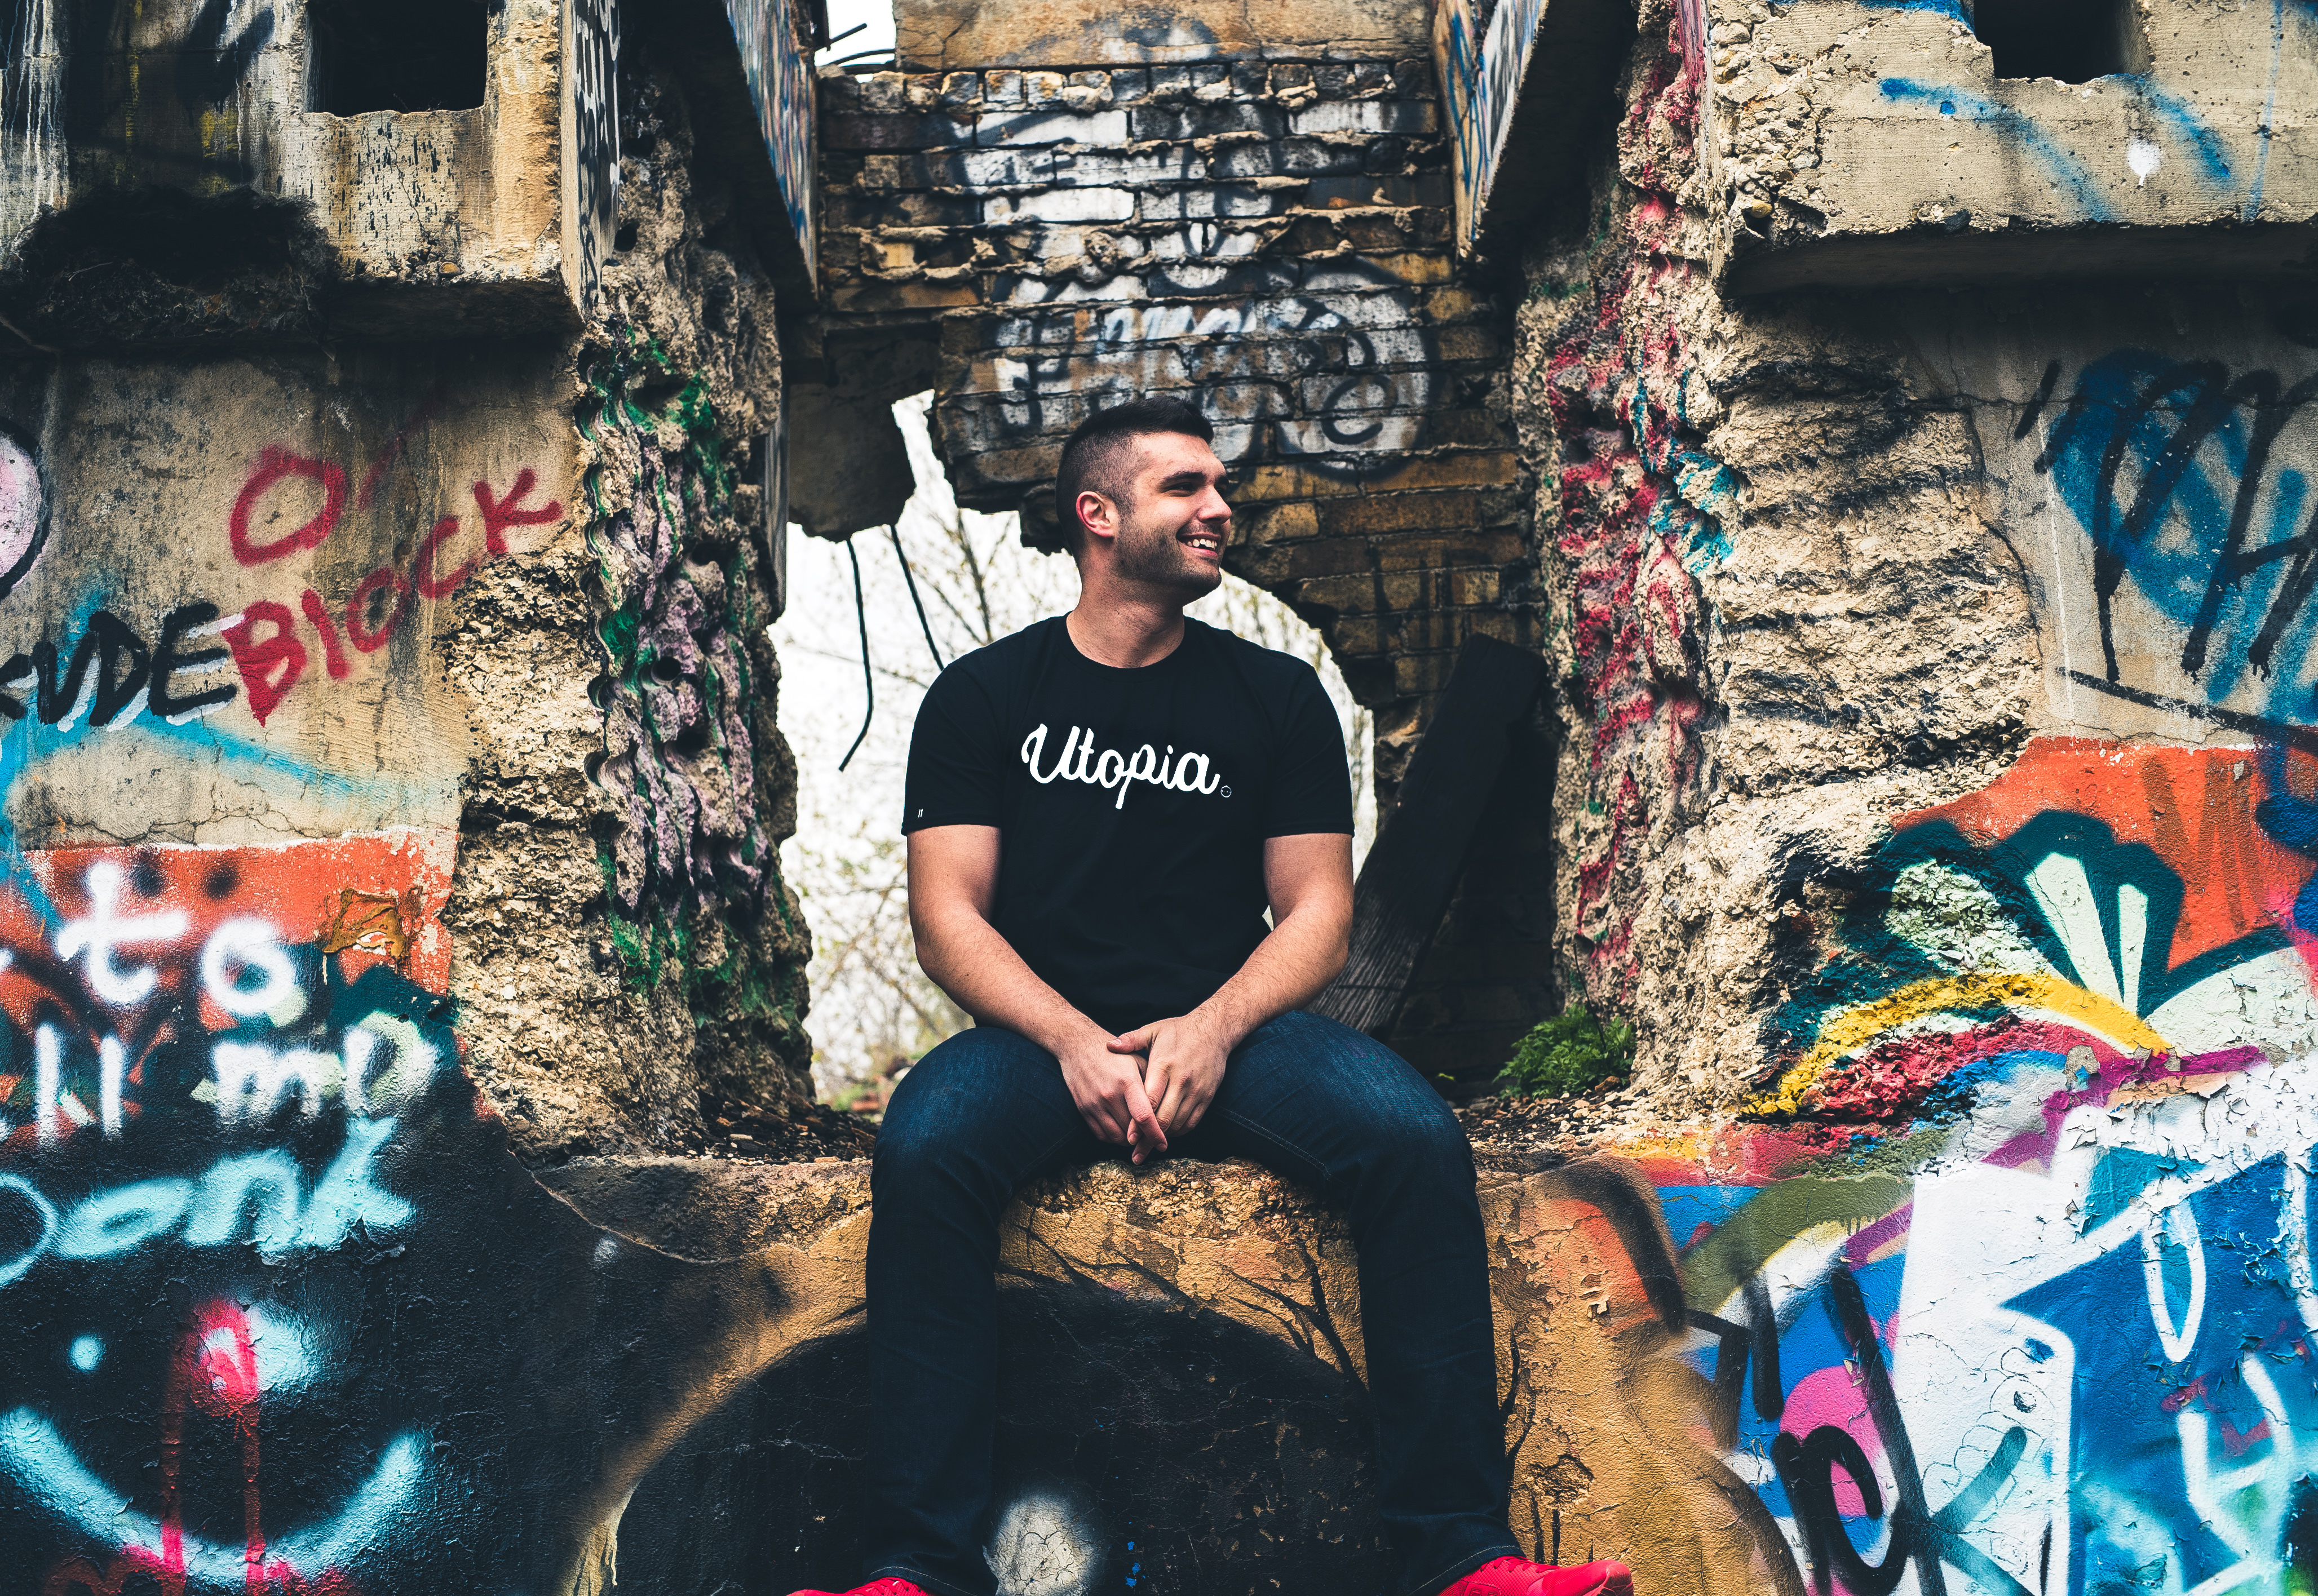
people, color, graffiti, street art, art, mural, collage